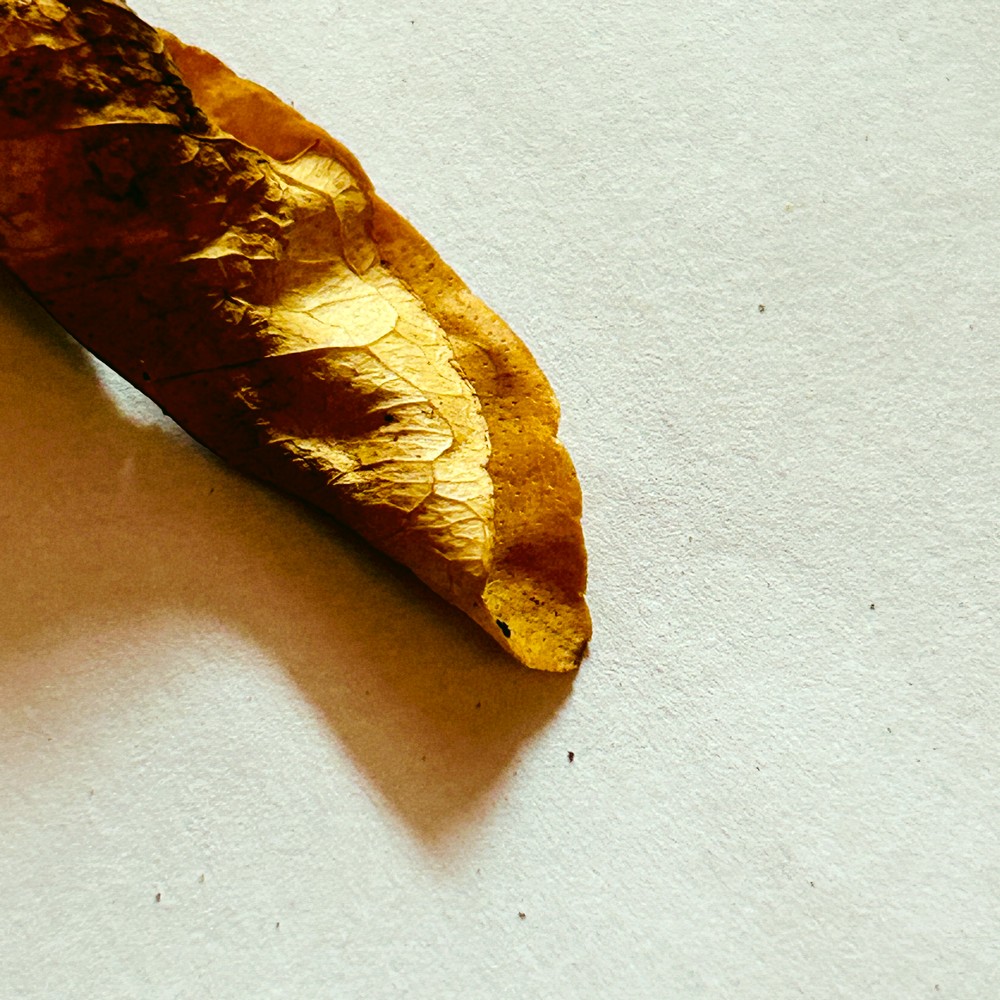
Label: Dry Leaf